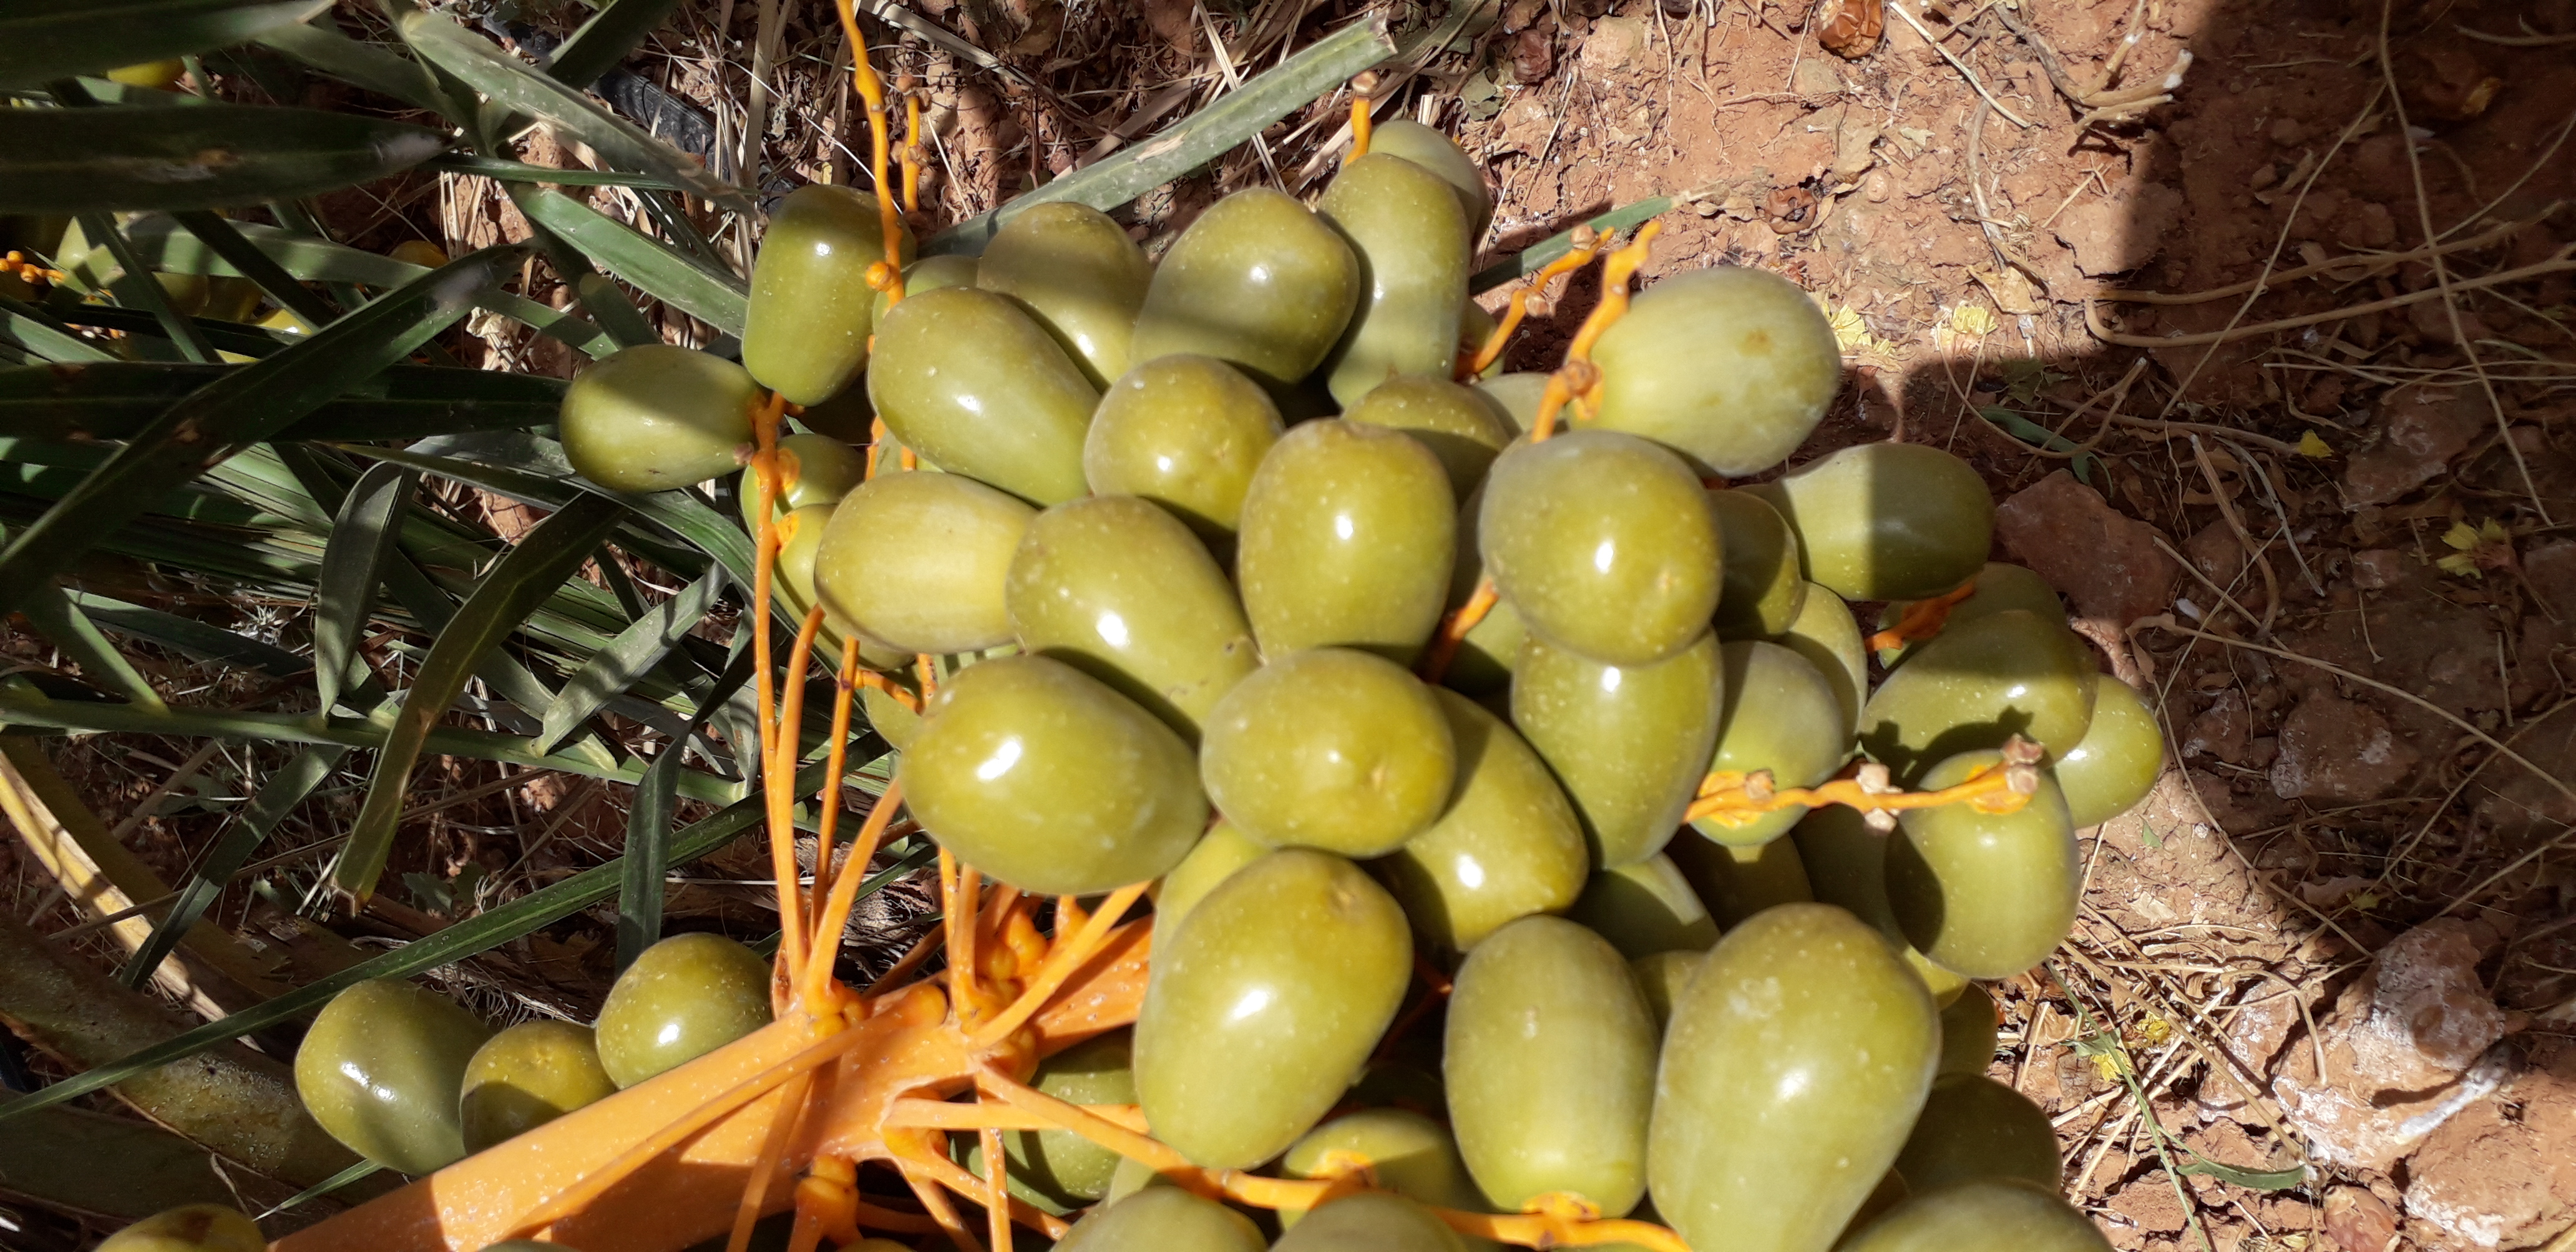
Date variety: Boufagous